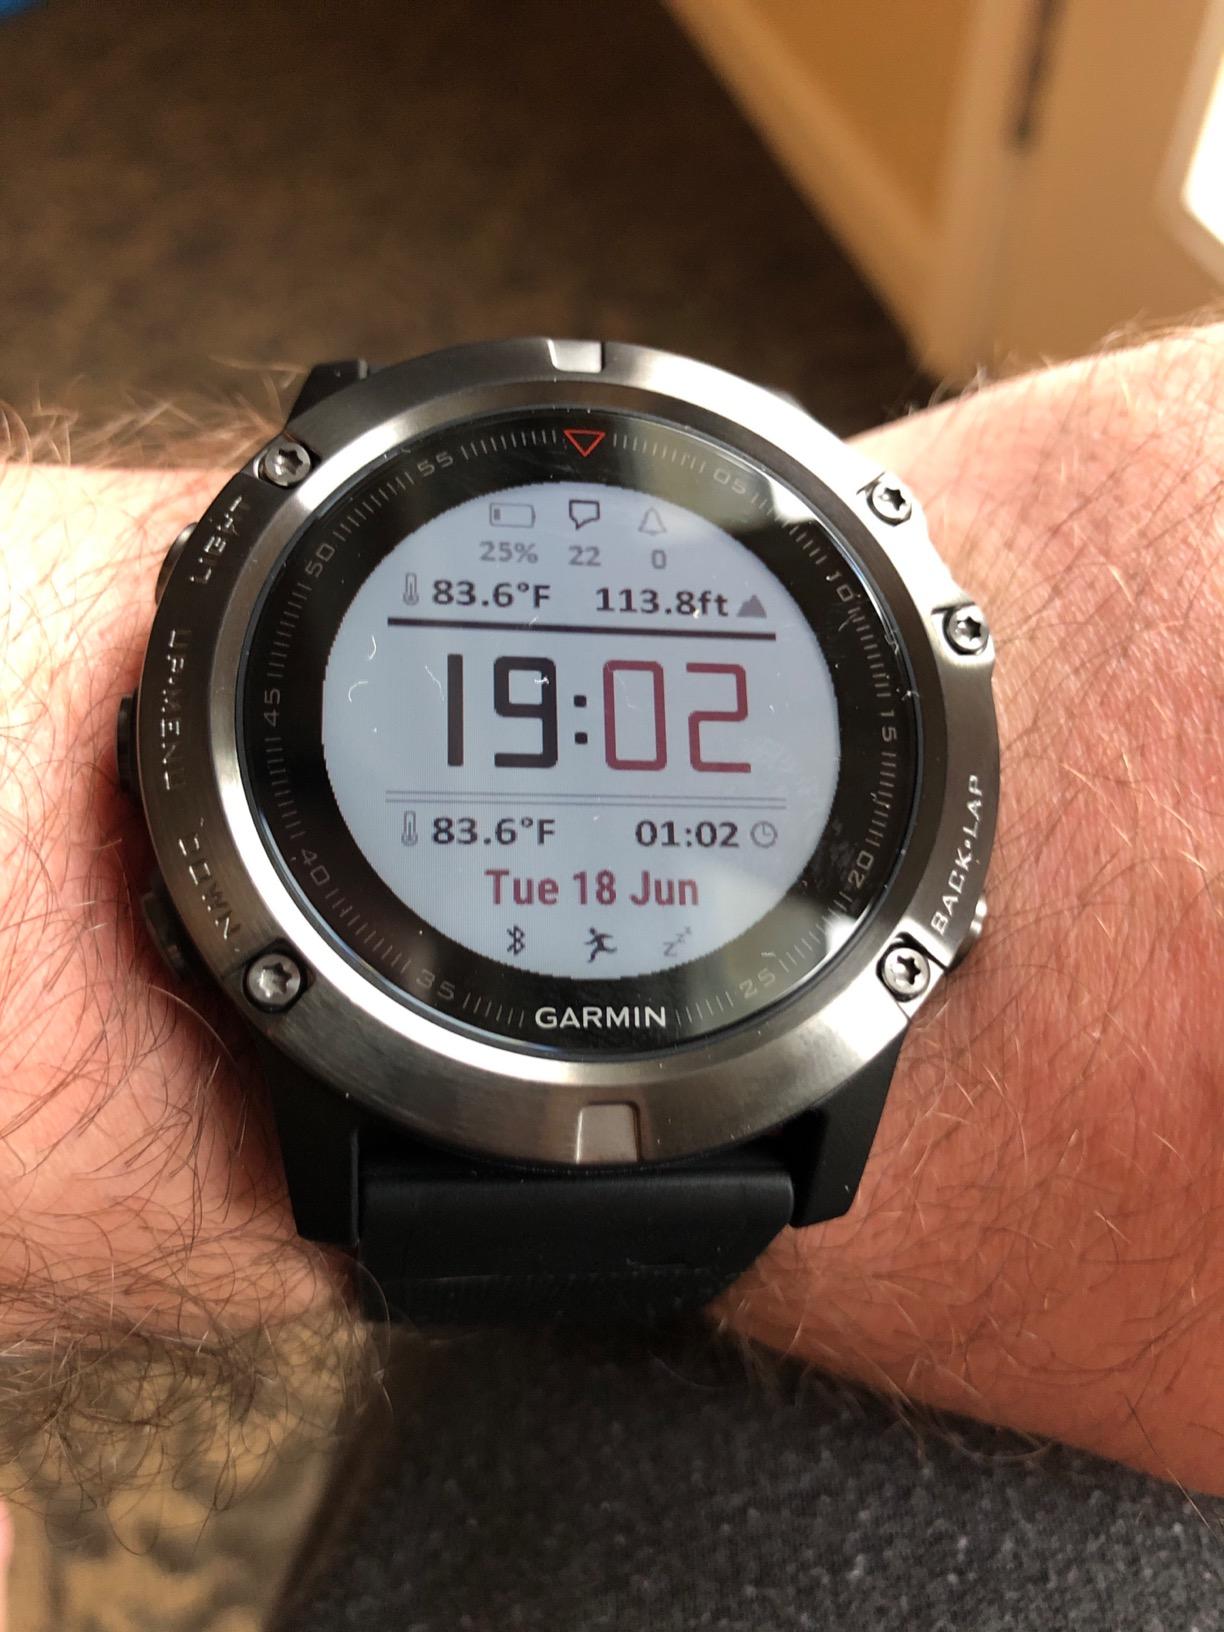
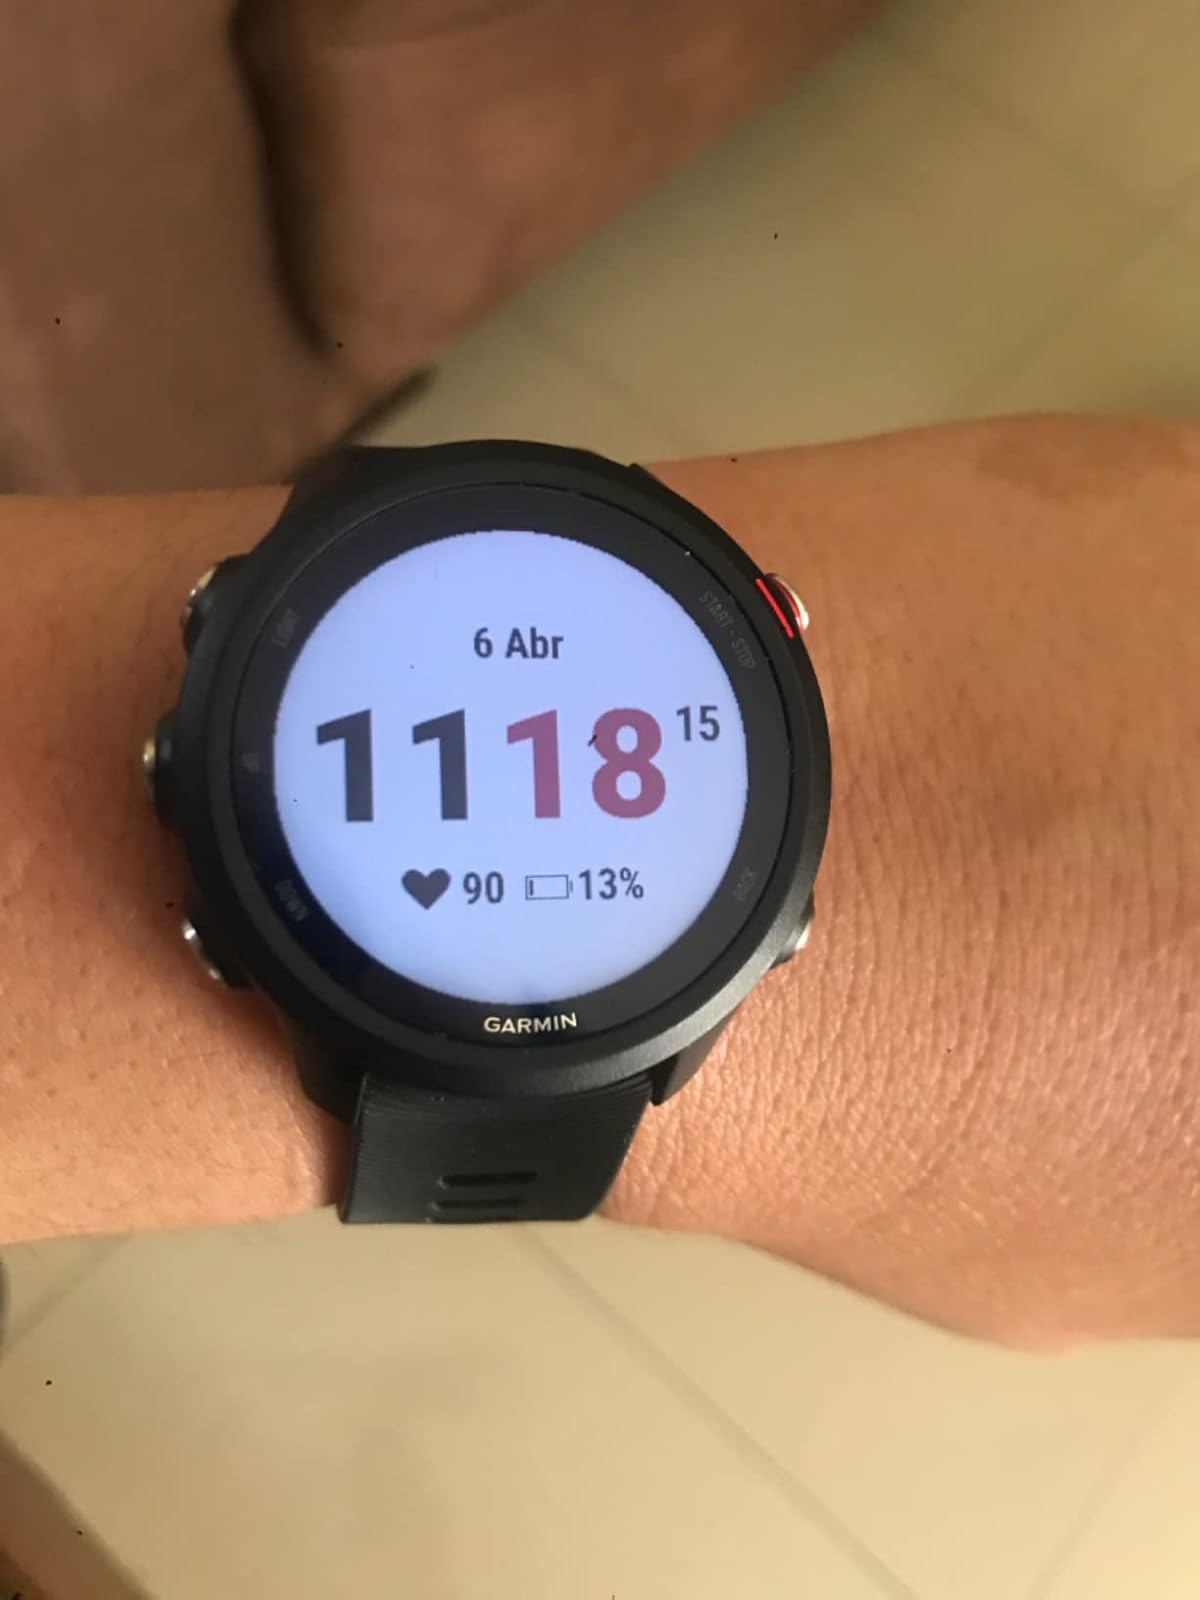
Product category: smartwatch
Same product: no